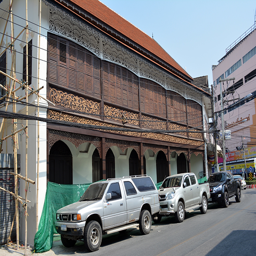
the next morning , we 're off on a walking tour .